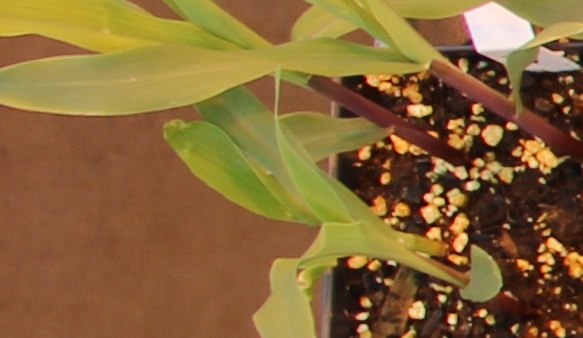
Label: Corn